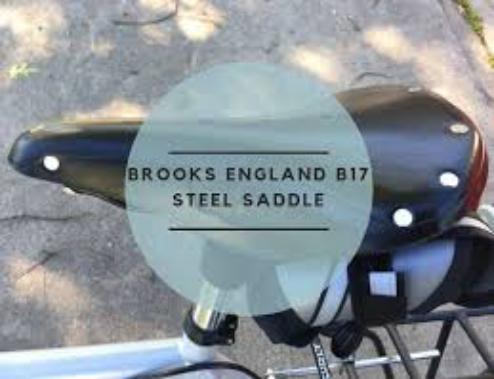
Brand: Brooks Saddle
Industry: Transportation